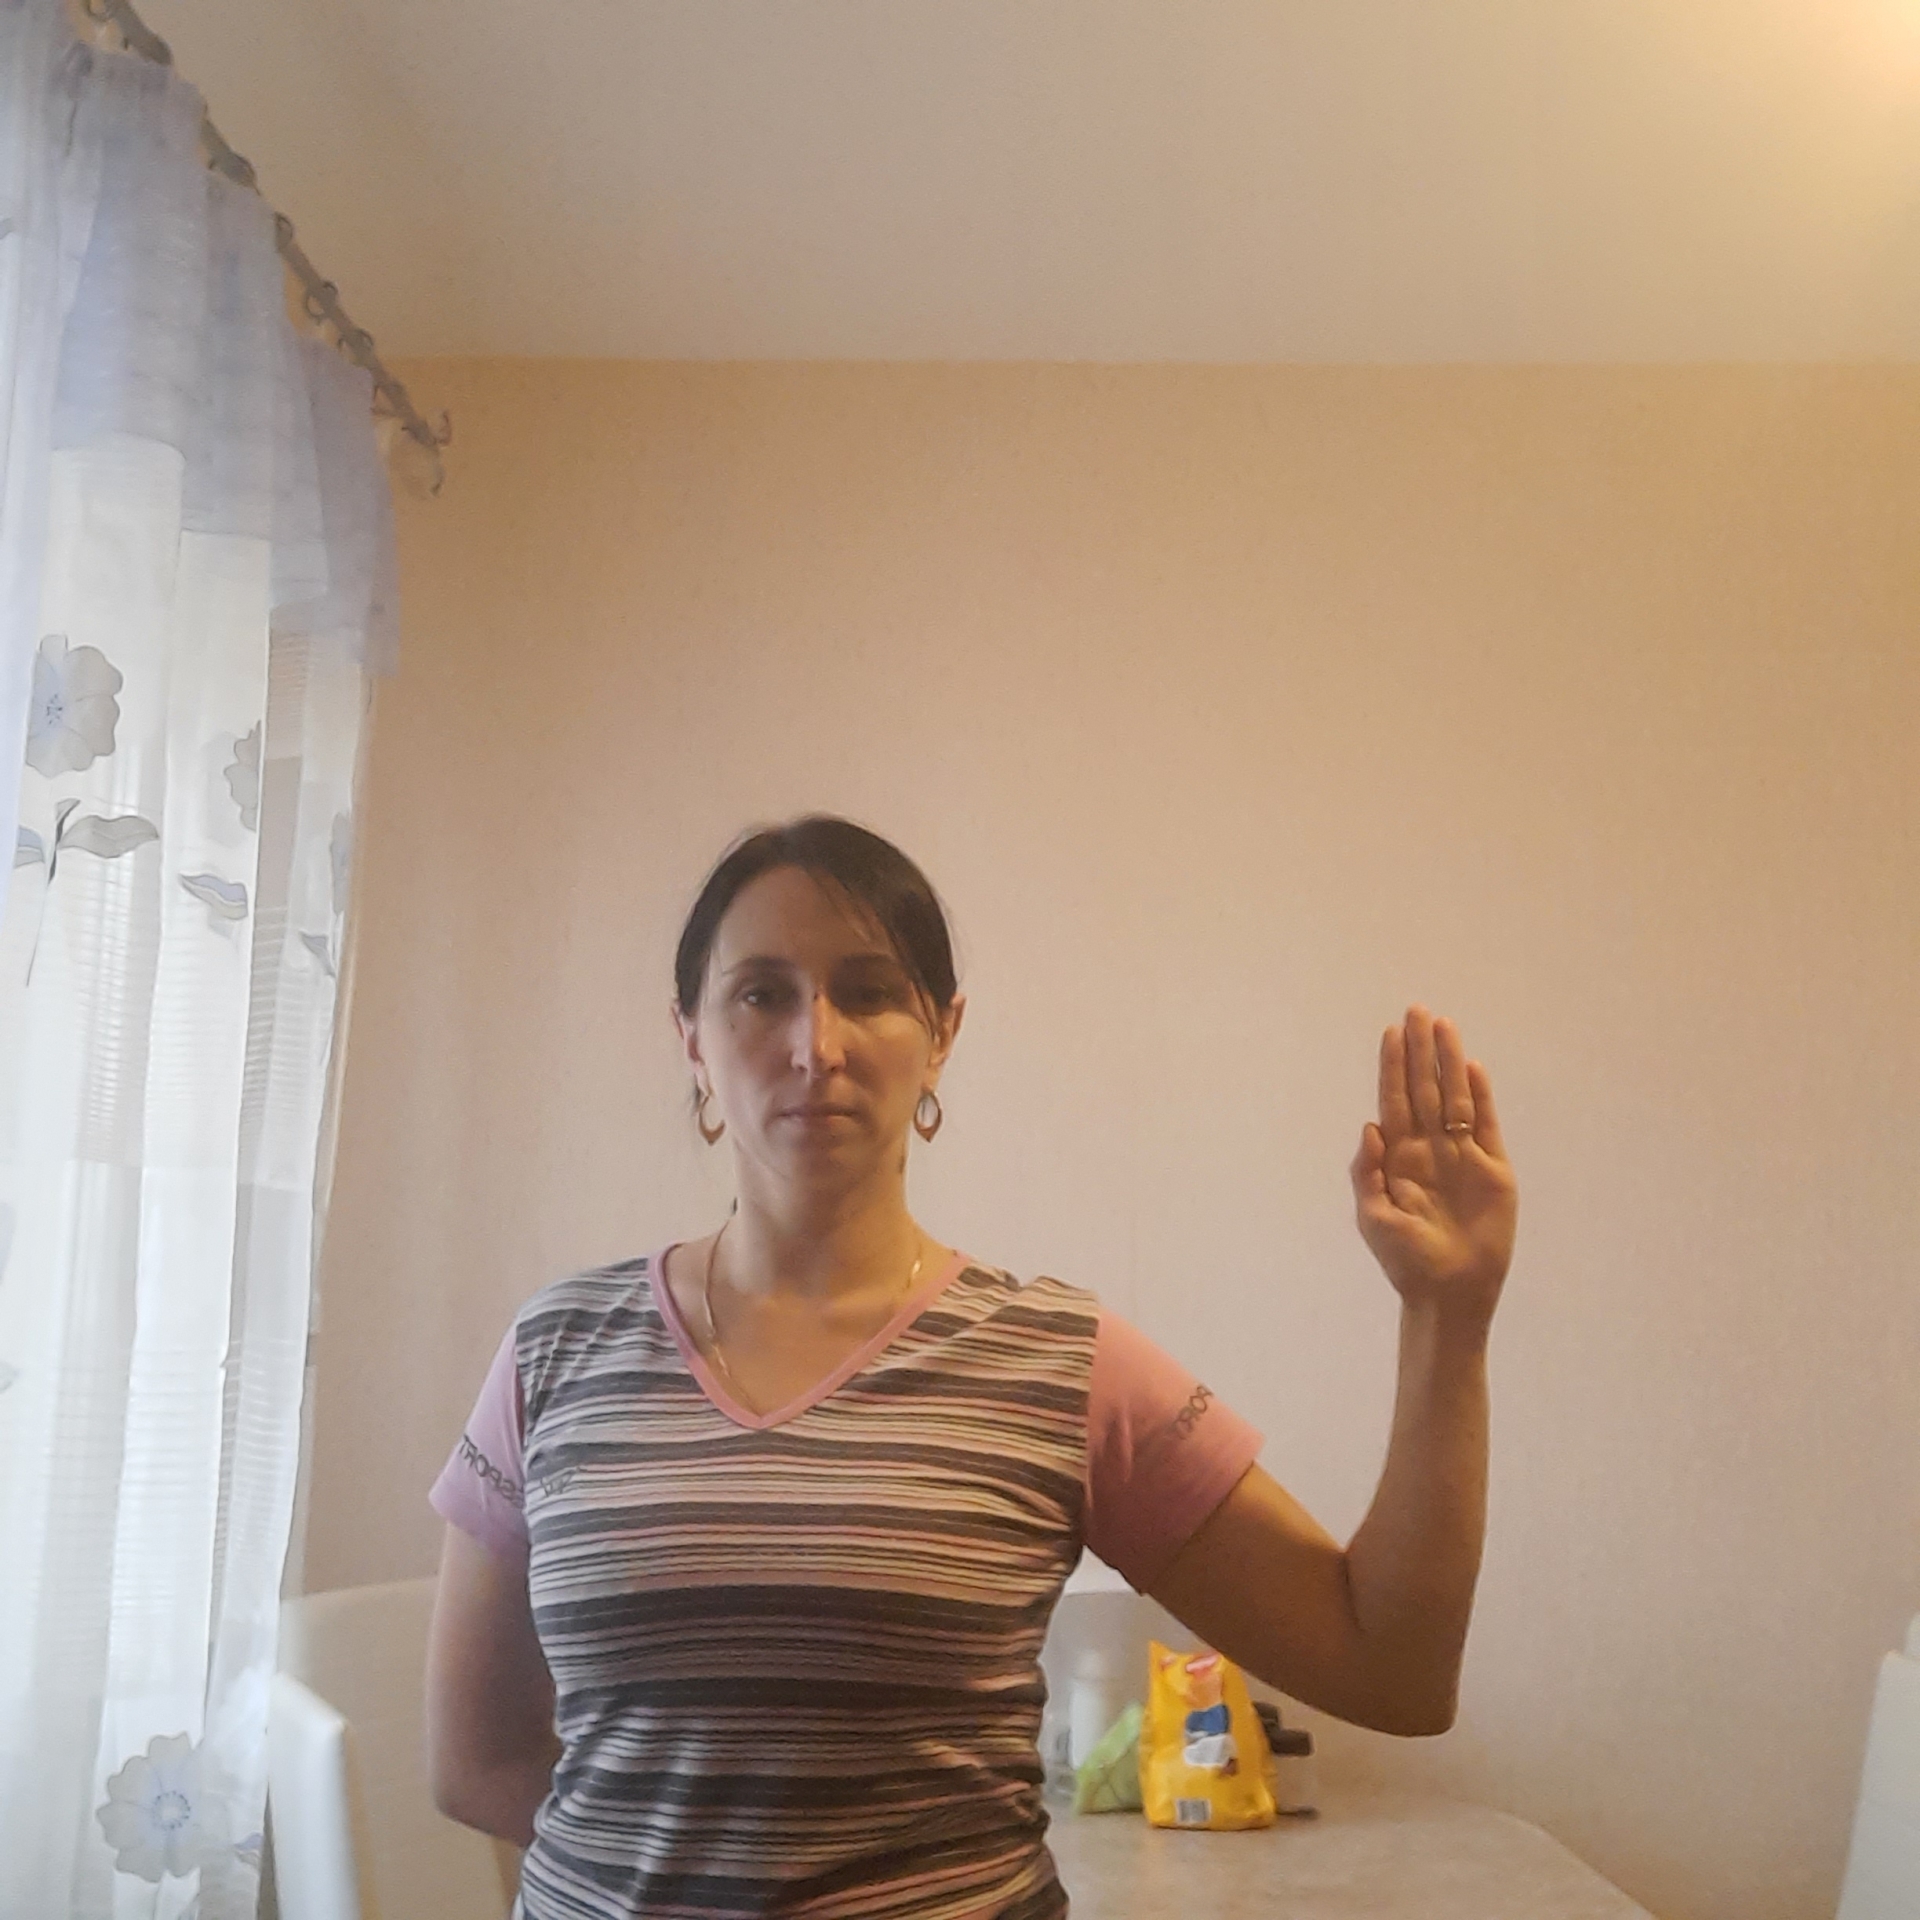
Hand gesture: stop